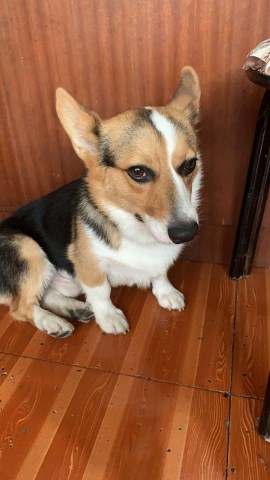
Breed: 2909-n000116-Cardigan